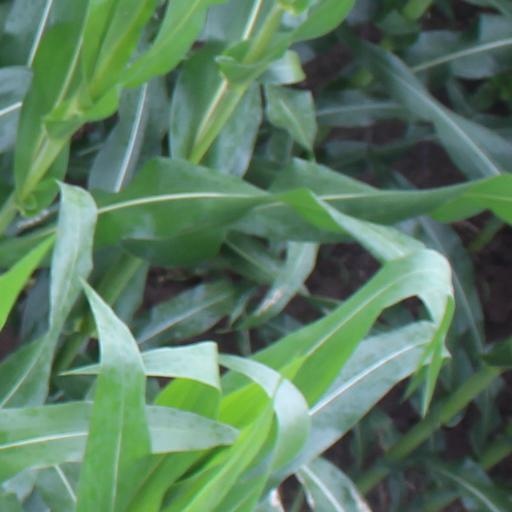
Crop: maize; corn